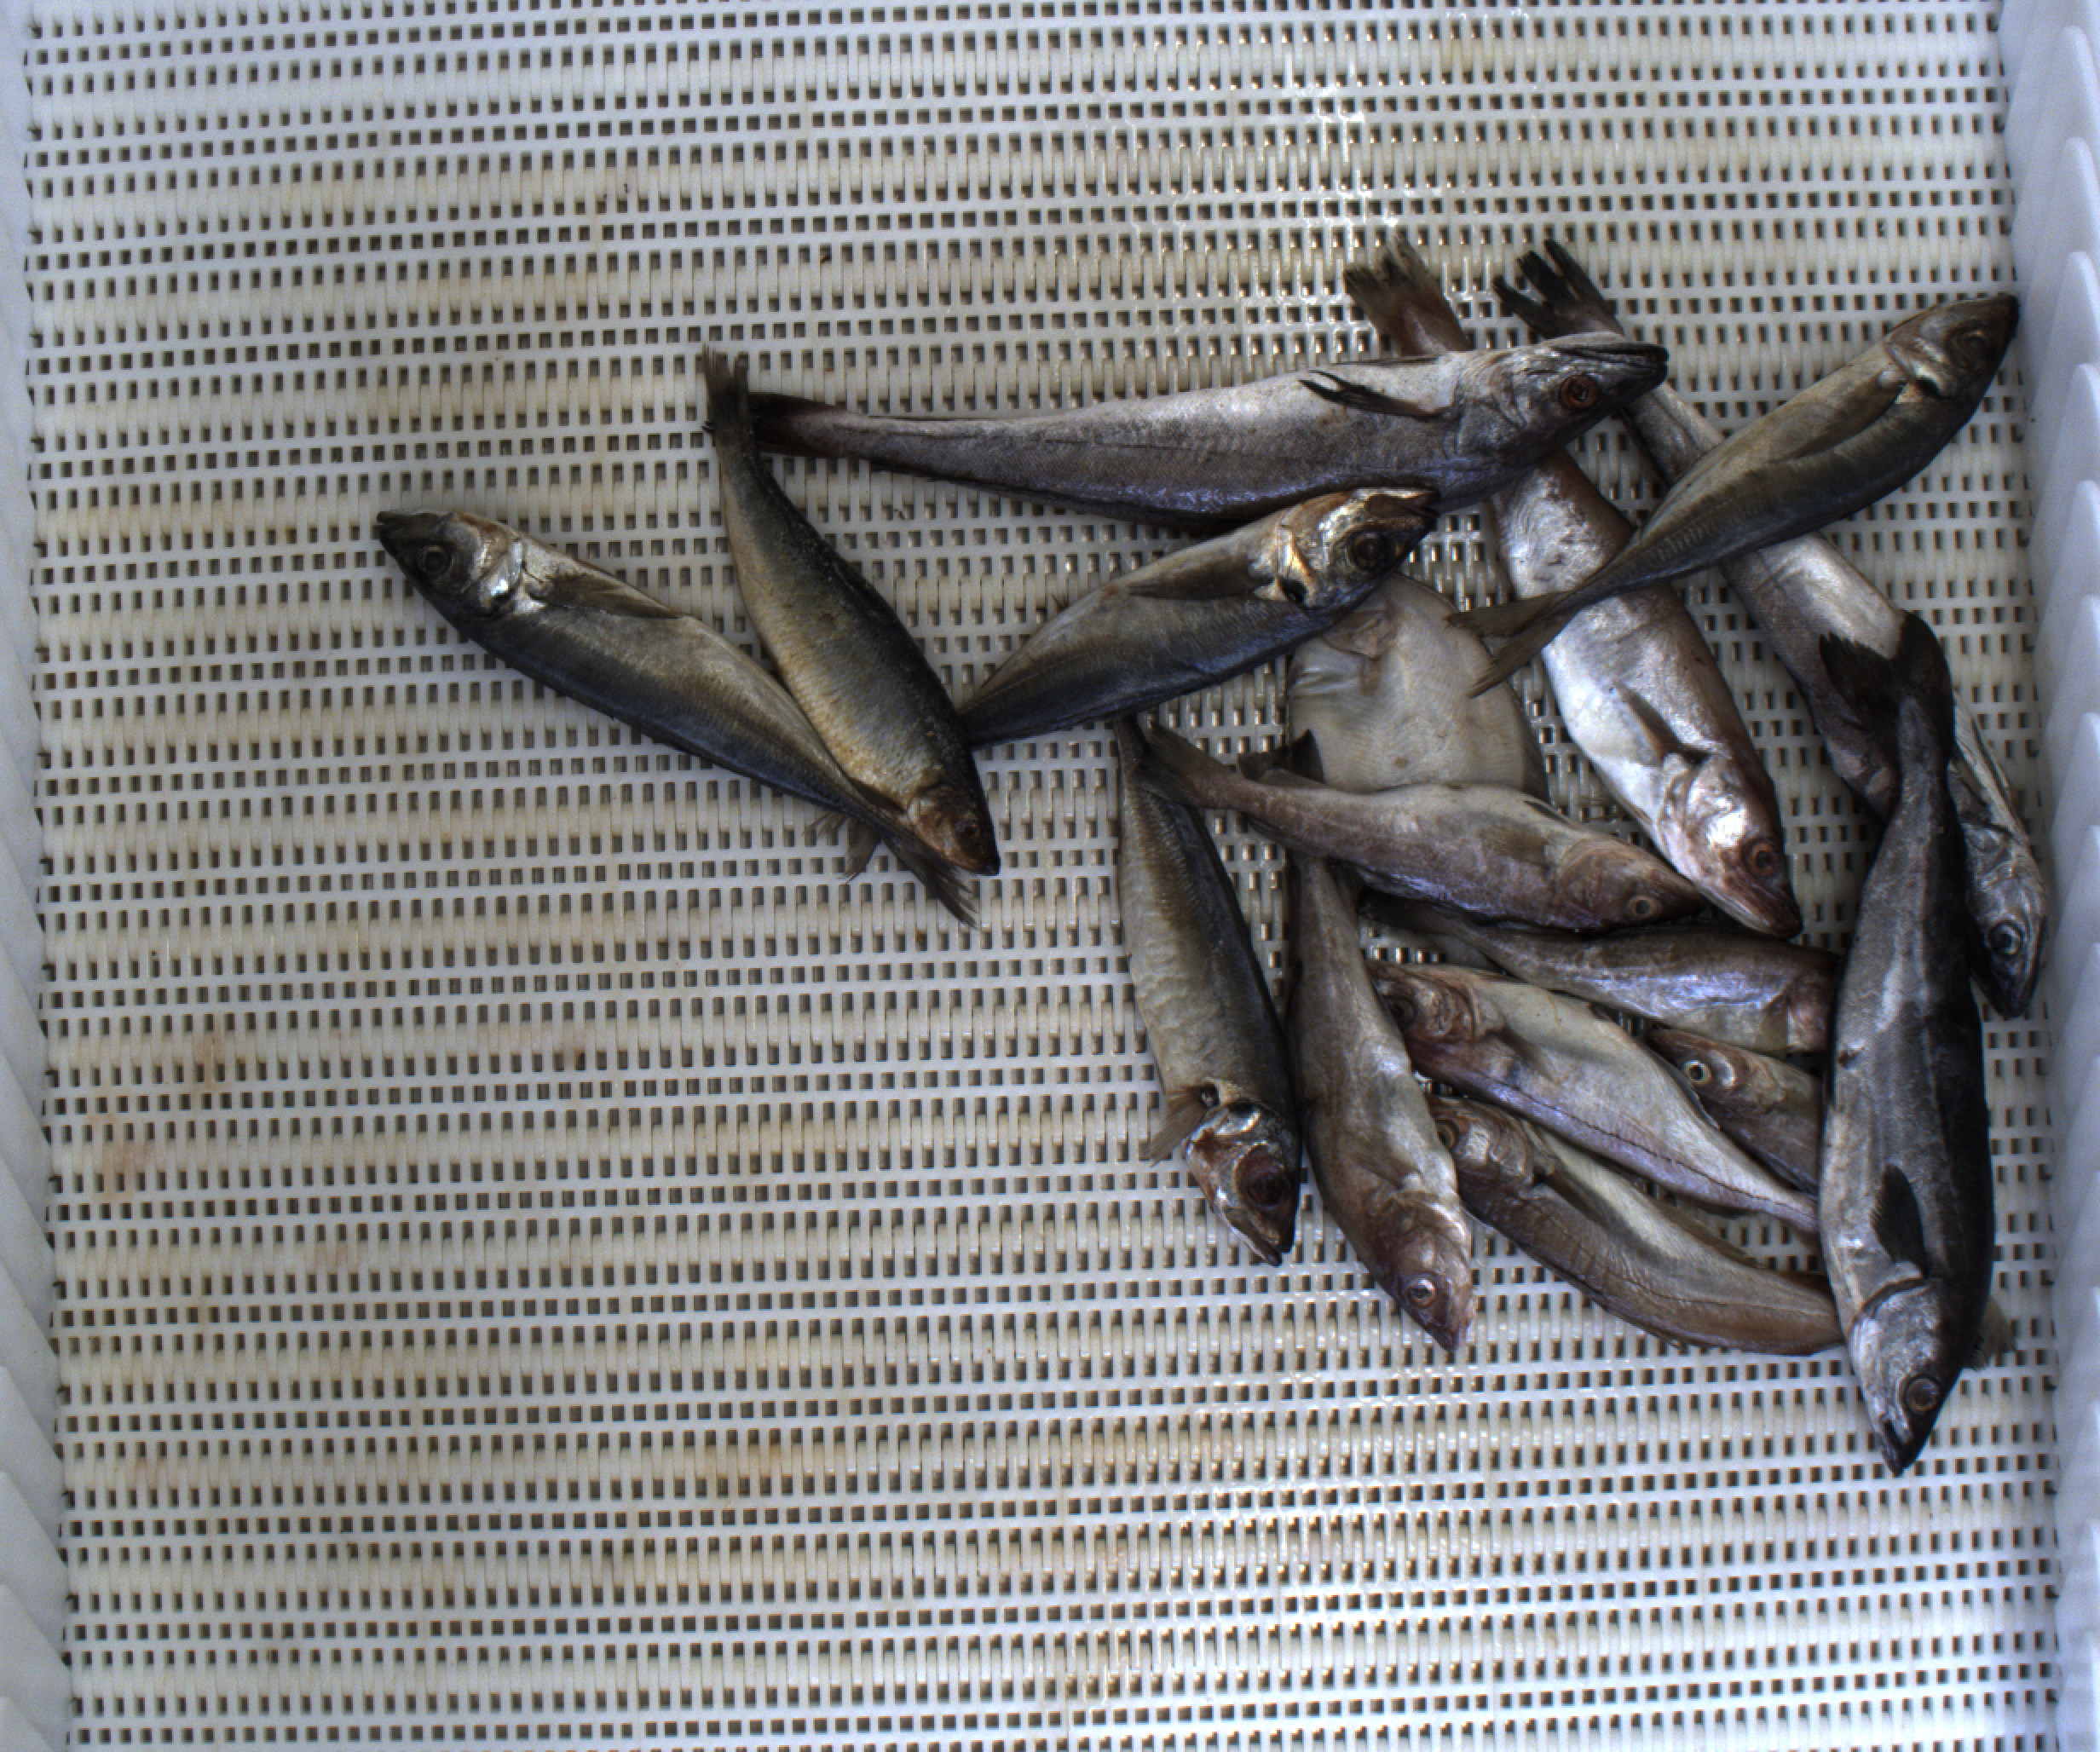
Total fish: 16
Cod: 4
Haddock: 1
Whiting: 2
Hake: 2
Horse mackerel: 4
Saithe: 1
Other: 2